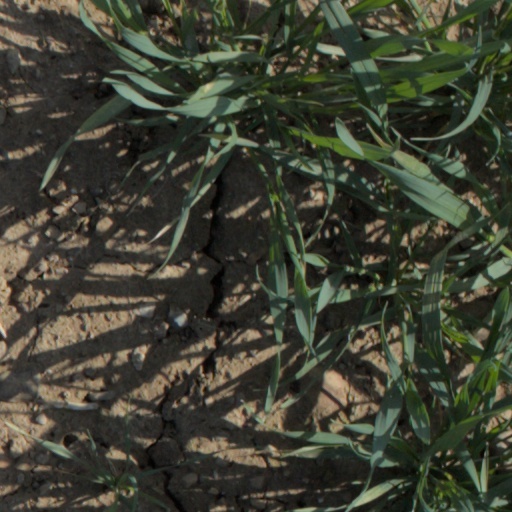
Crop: wheat